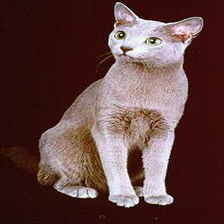
Species: cat
Breed: Russian Blue